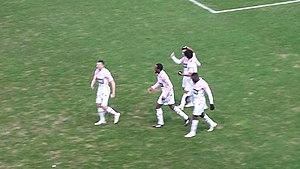
Scènes de joie après le premier but, inscrit par Mathieu Duhamel, lors de la rencontre Lens - Evian TG, au Stade de la Licorne, match comptant pour la vingt-cinquième journée du championnat de France de football de Ligue 1 2014-2015, le 14 février 2015.
Kassim Abdallah Mfoihaia, né le 9 avril 1987 à Marseille, dans le département français des Bouches-du-Rhône, est un footballeur international comorien qui évolue au poste de défenseur droit. Il est l'oncle du footballeur Abdallah Ali Mohamed, international comorien évoluant à l'Olympique de Marseille.